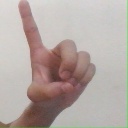
अक्षर: ड